Artur Baghdasaryan

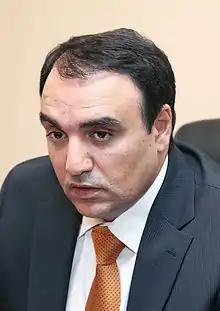
Baghdasaryan in 2014

Artur Baghdasaryan (born November 8, 1968) is an Armenian politician and former chairman of the National Assembly of Armenia and a former secretary of the National Security Council of Armenia. He is the leader of the Rule of Law party. He is married and has two children.